Answer in natural language. Considering the relative positions, is chair (highlighted by a green box) above or below Doorway (highlighted by a red box)? Choose between the following options: below or above
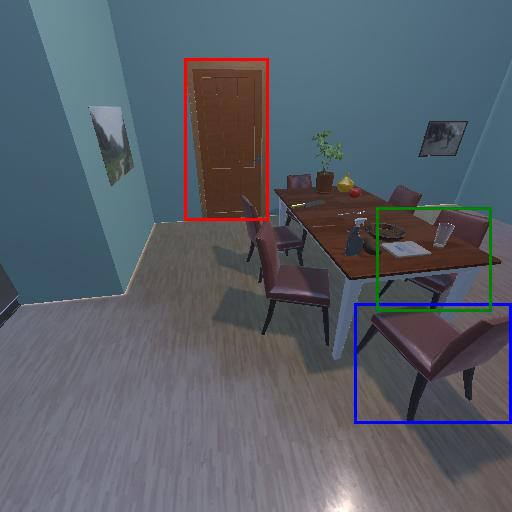
<answer>below</answer>